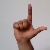
The image shows a hand gesture representing the letter 'L' in Indian Sign Language.